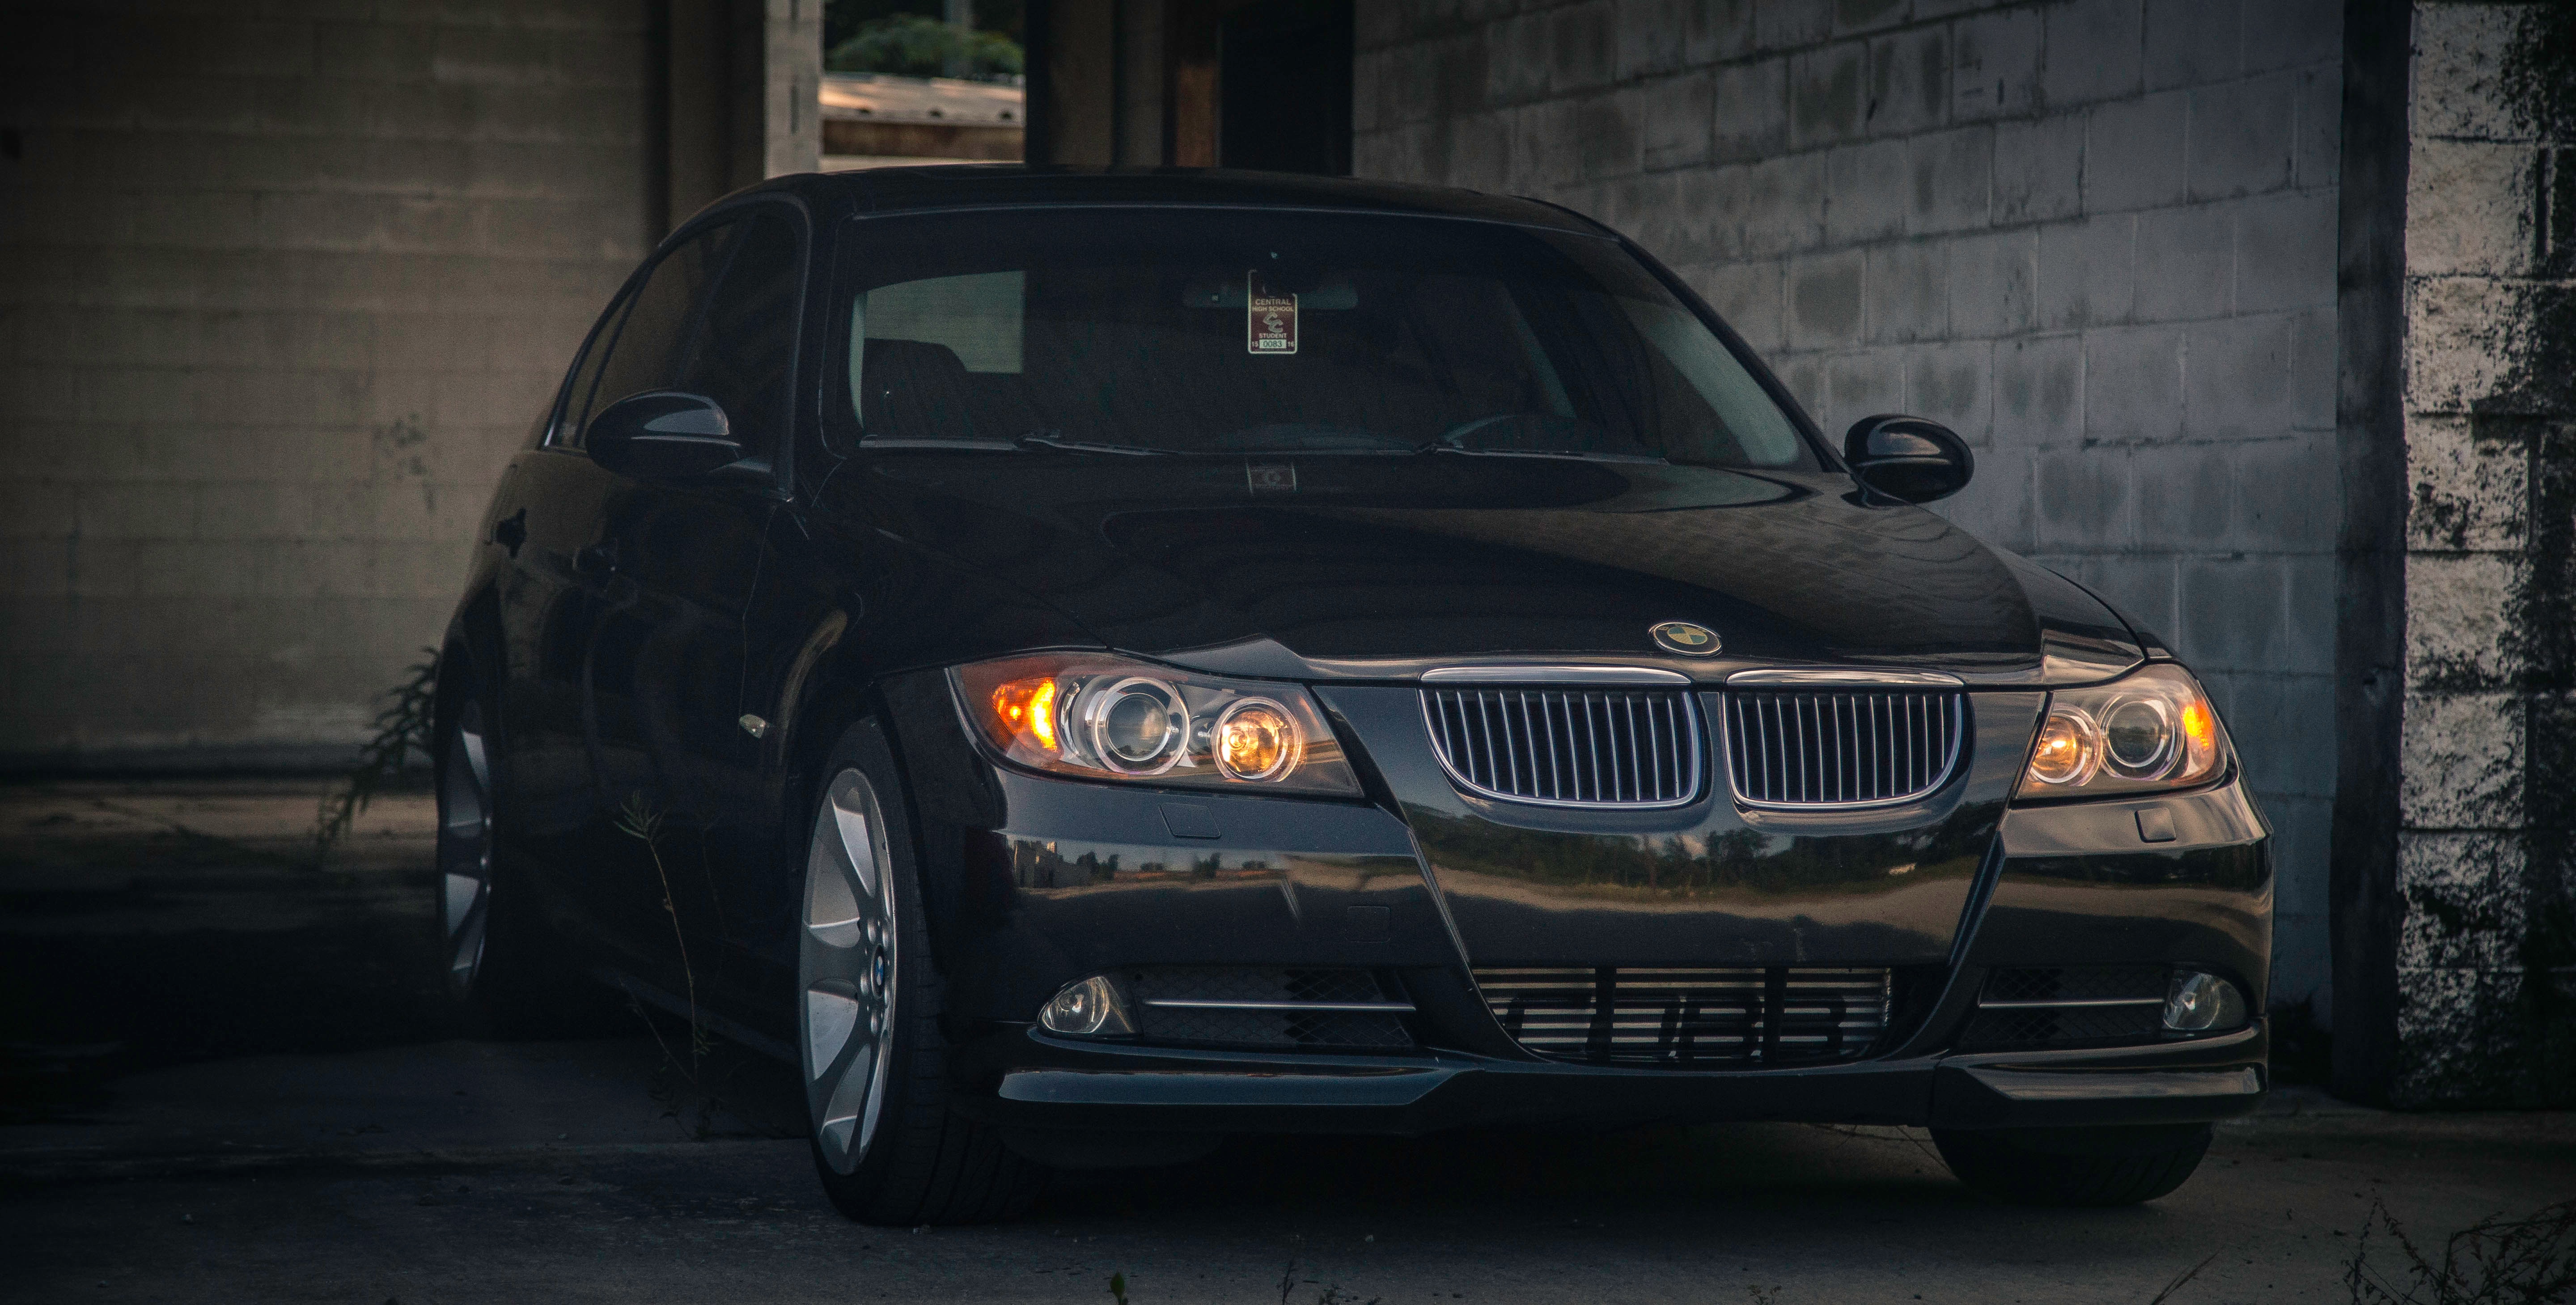
car, wheel, vehicle, sports car, bumper, rim, sedan, bmw, convertible, coupe, land vehicle, automobile make, automotive exterior, automotive design, luxury vehicle, vehicle registration plate, executive car, bmw 3 series e90, bmw 335, bmw 3 series f30